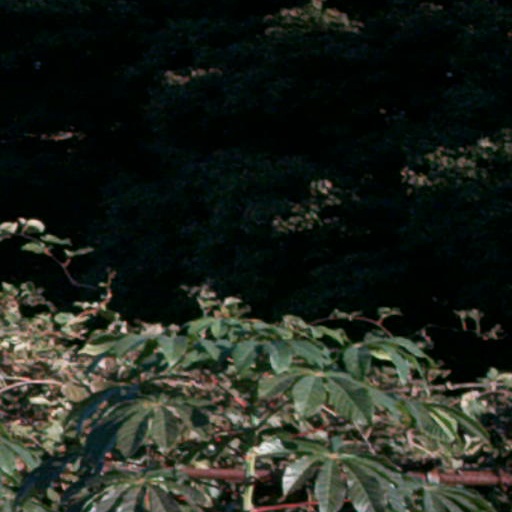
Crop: cassava